Spanish American wars of independence

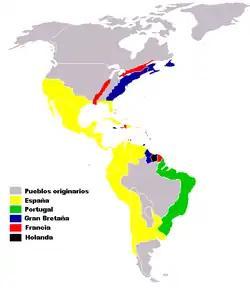

The escape to Cádiz and the dissolution of the Supreme Central Junta on 29 January 1810, because of the reverses suffered after the Battle of Ocaña by the Spanish forces paid with Spanish American money, set off another wave of juntas being established in the Americas. French forces had taken over southern Spain and forced the Supreme Junta to seek refuge in the island-city of Cádiz.